Battle of Elephant Point

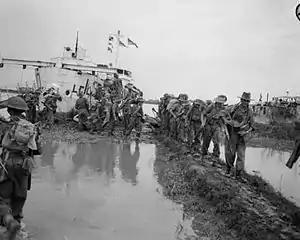
Men of the 15th Indian Corps land near Elephant Point at the beginning of operation "Dracula", 2 May 1945

At 02:30 on 1 May, a C-47 belonging to 317 Tactical Control Squadron USAAF departed for Rangoon carrying a twenty-man pathfinder team, followed by a CCG (Company Command Group) plane carrying equipment to set up a pair of VCPs (Vehicle Check Point), to mark and defend the landing zone at Tawhai. The rest of the composite battalion boarded thirty-eight Dakotas and took off thirty minutes later, jumping out over the drop zone at 05:45. There were only a few casualties during the drop, one being a medical officer attached to the battalion. The battalion encountered no Japanese opposition during the drop, and after it had rallied, advanced towards Elephant Point and the artillery battery. It halted 3,000 yards in front of the battery to allow B-24 Liberators from the USAAF to carry out a preliminary bombing attack on the battery (356 Squadron R.A.F., flying B-24 Liberators, attacked the battery prior to the assault, 12 aircraft bombing between 09:44 and 10:14 hrs. The Operation Record Book notes that two aircraft had already bombed prior to their arrival. From later photographic plotting of the bombing, 8 of the aircraft recorded strikes outside the exact target, including in the river). Despite their officers and other ranks wearing yellow recognition panels and carrying orange umbrellas to identify themselves, C Company was bombed and strafed by the bombers, causing a number of casualties. As a result, a forward air controller attached to the battalion ordered a halt to all further bombing runs on the battery.